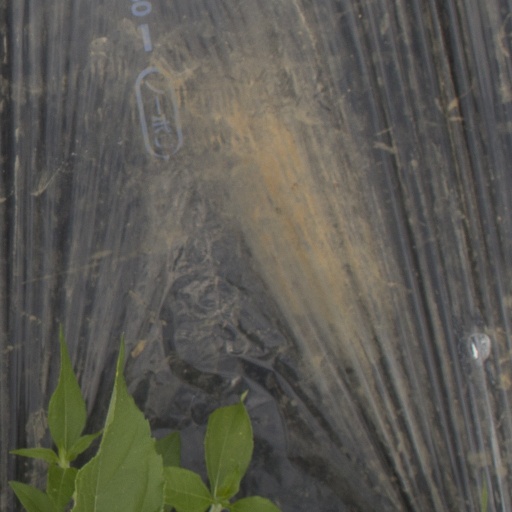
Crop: Jerusalem artichoke